Coronation of Nicholas II and Alexandra Feodorovna

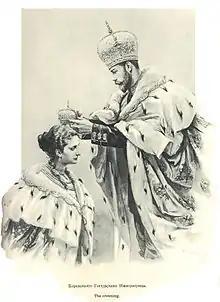
Coronation of Alexandra Feodorovna.

In April 1896, more than 8,000 pounds of table settings were brought from St. Petersburg to Moscow, with gold and silver sets alone weighing up to 1,500 pounds. The Kremlin arranged 150 special telegraph wires to connect all the embassies.